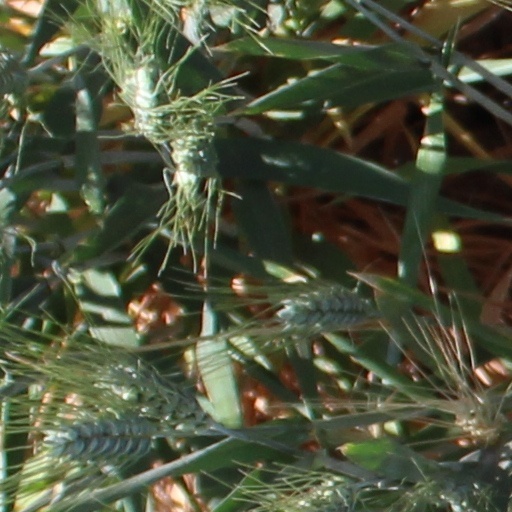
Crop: wheat